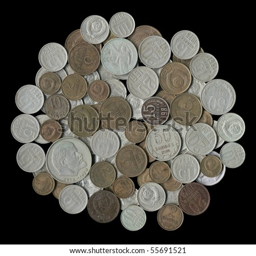
metal change money : a collection of the old coins which have been let out